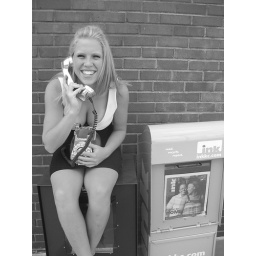
&amp;quot;walking around downtown in a dress in the middle of a day holding a house phone..normal.&amp;quot;